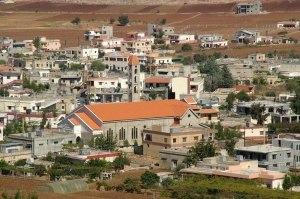
Rmeich, parfois Rmaych, est un village libanais situé au Liban du Sud, dans le district de Bint-Jbeil près de la frontière israélo-libanaise.